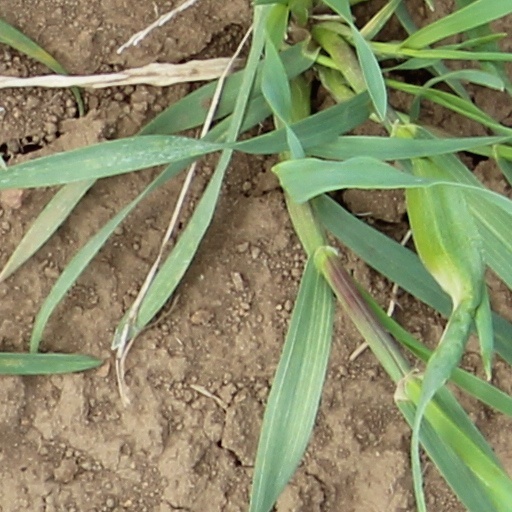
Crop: wheat